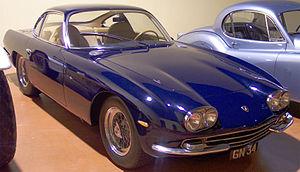
Le Salon de l'automobile de Turin est un salon automobile qui se tient chaque année à Turin, en Italie, de 1900 à 2000, puis à partir de 2015.
Cette liste des automobiles Lamborghini regroupe les automobiles construites par le constructeur automobile italien Lamborghini classées par décennie.
Ferruccio Lamborghini, né le 28 avril 1916 à Renazzo de Cento, et mort le 20 février 1993 à Pérouse, est un industriel italien, fondateur en 1963 de la marque de voitures de sport et de compétition Lamborghini.